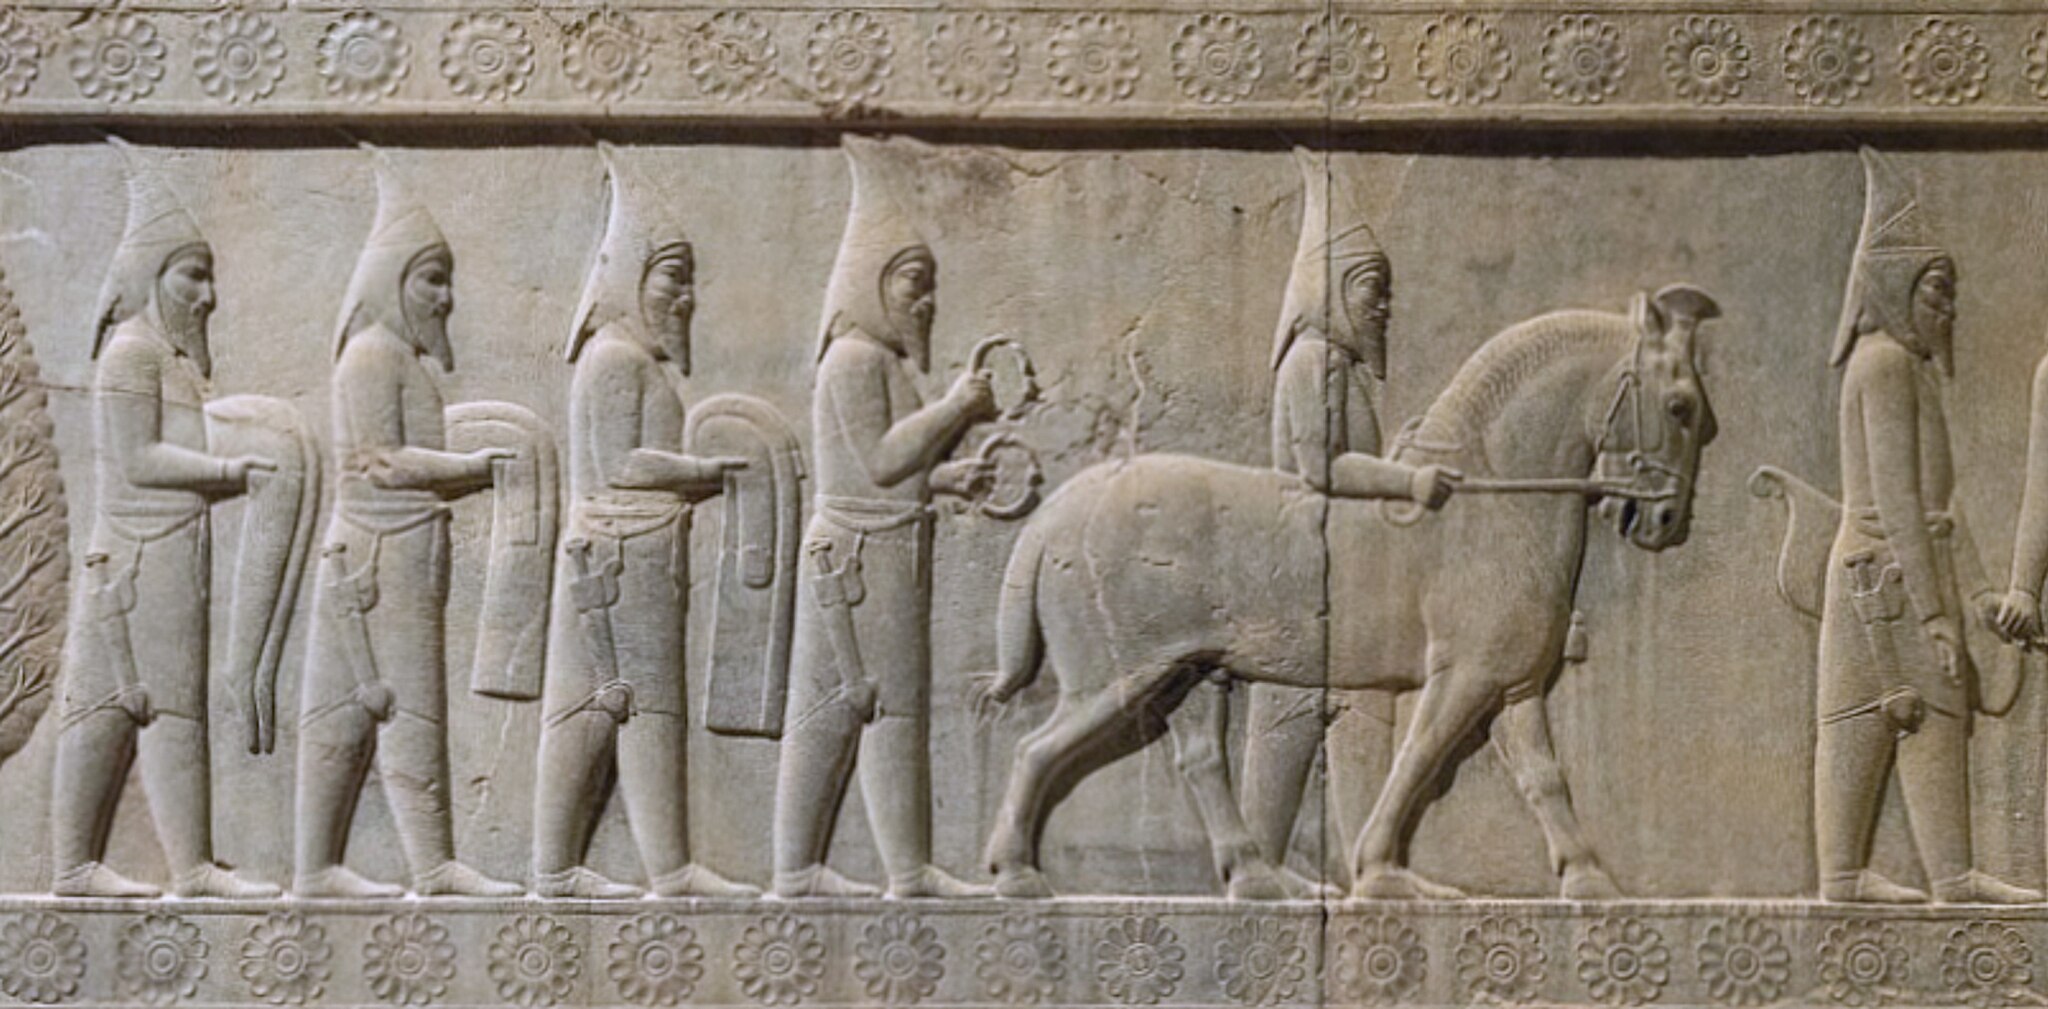
Title: Saka tribute-bearers, Apadana staircase 12
Description: Saka tribute-bearers, Apadana staircase 12
Date: 2023-10-15
Categories: Saka, Extracted images, Scythian delegation, Apadana